Stamford, Connecticut

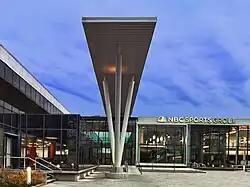
NBC Sports Group world headquarters at 1Blachley Road

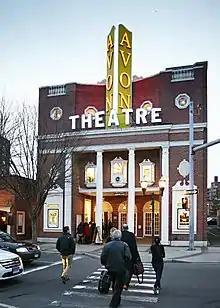
Avon Theatre in 2013

Stamford's cluster of corporate headquarters includes a number of Fortune 500, Fortune 1000 and Forbes Global 2000 companies. In 2017, Stamford had four Fortune 500, nine Fortune 1000, three Forbes Global 2000 and one Fortune Global 500 company.